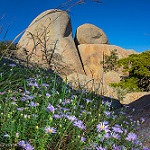
Scene: Outdoor